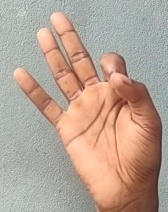
ASL sign: 9